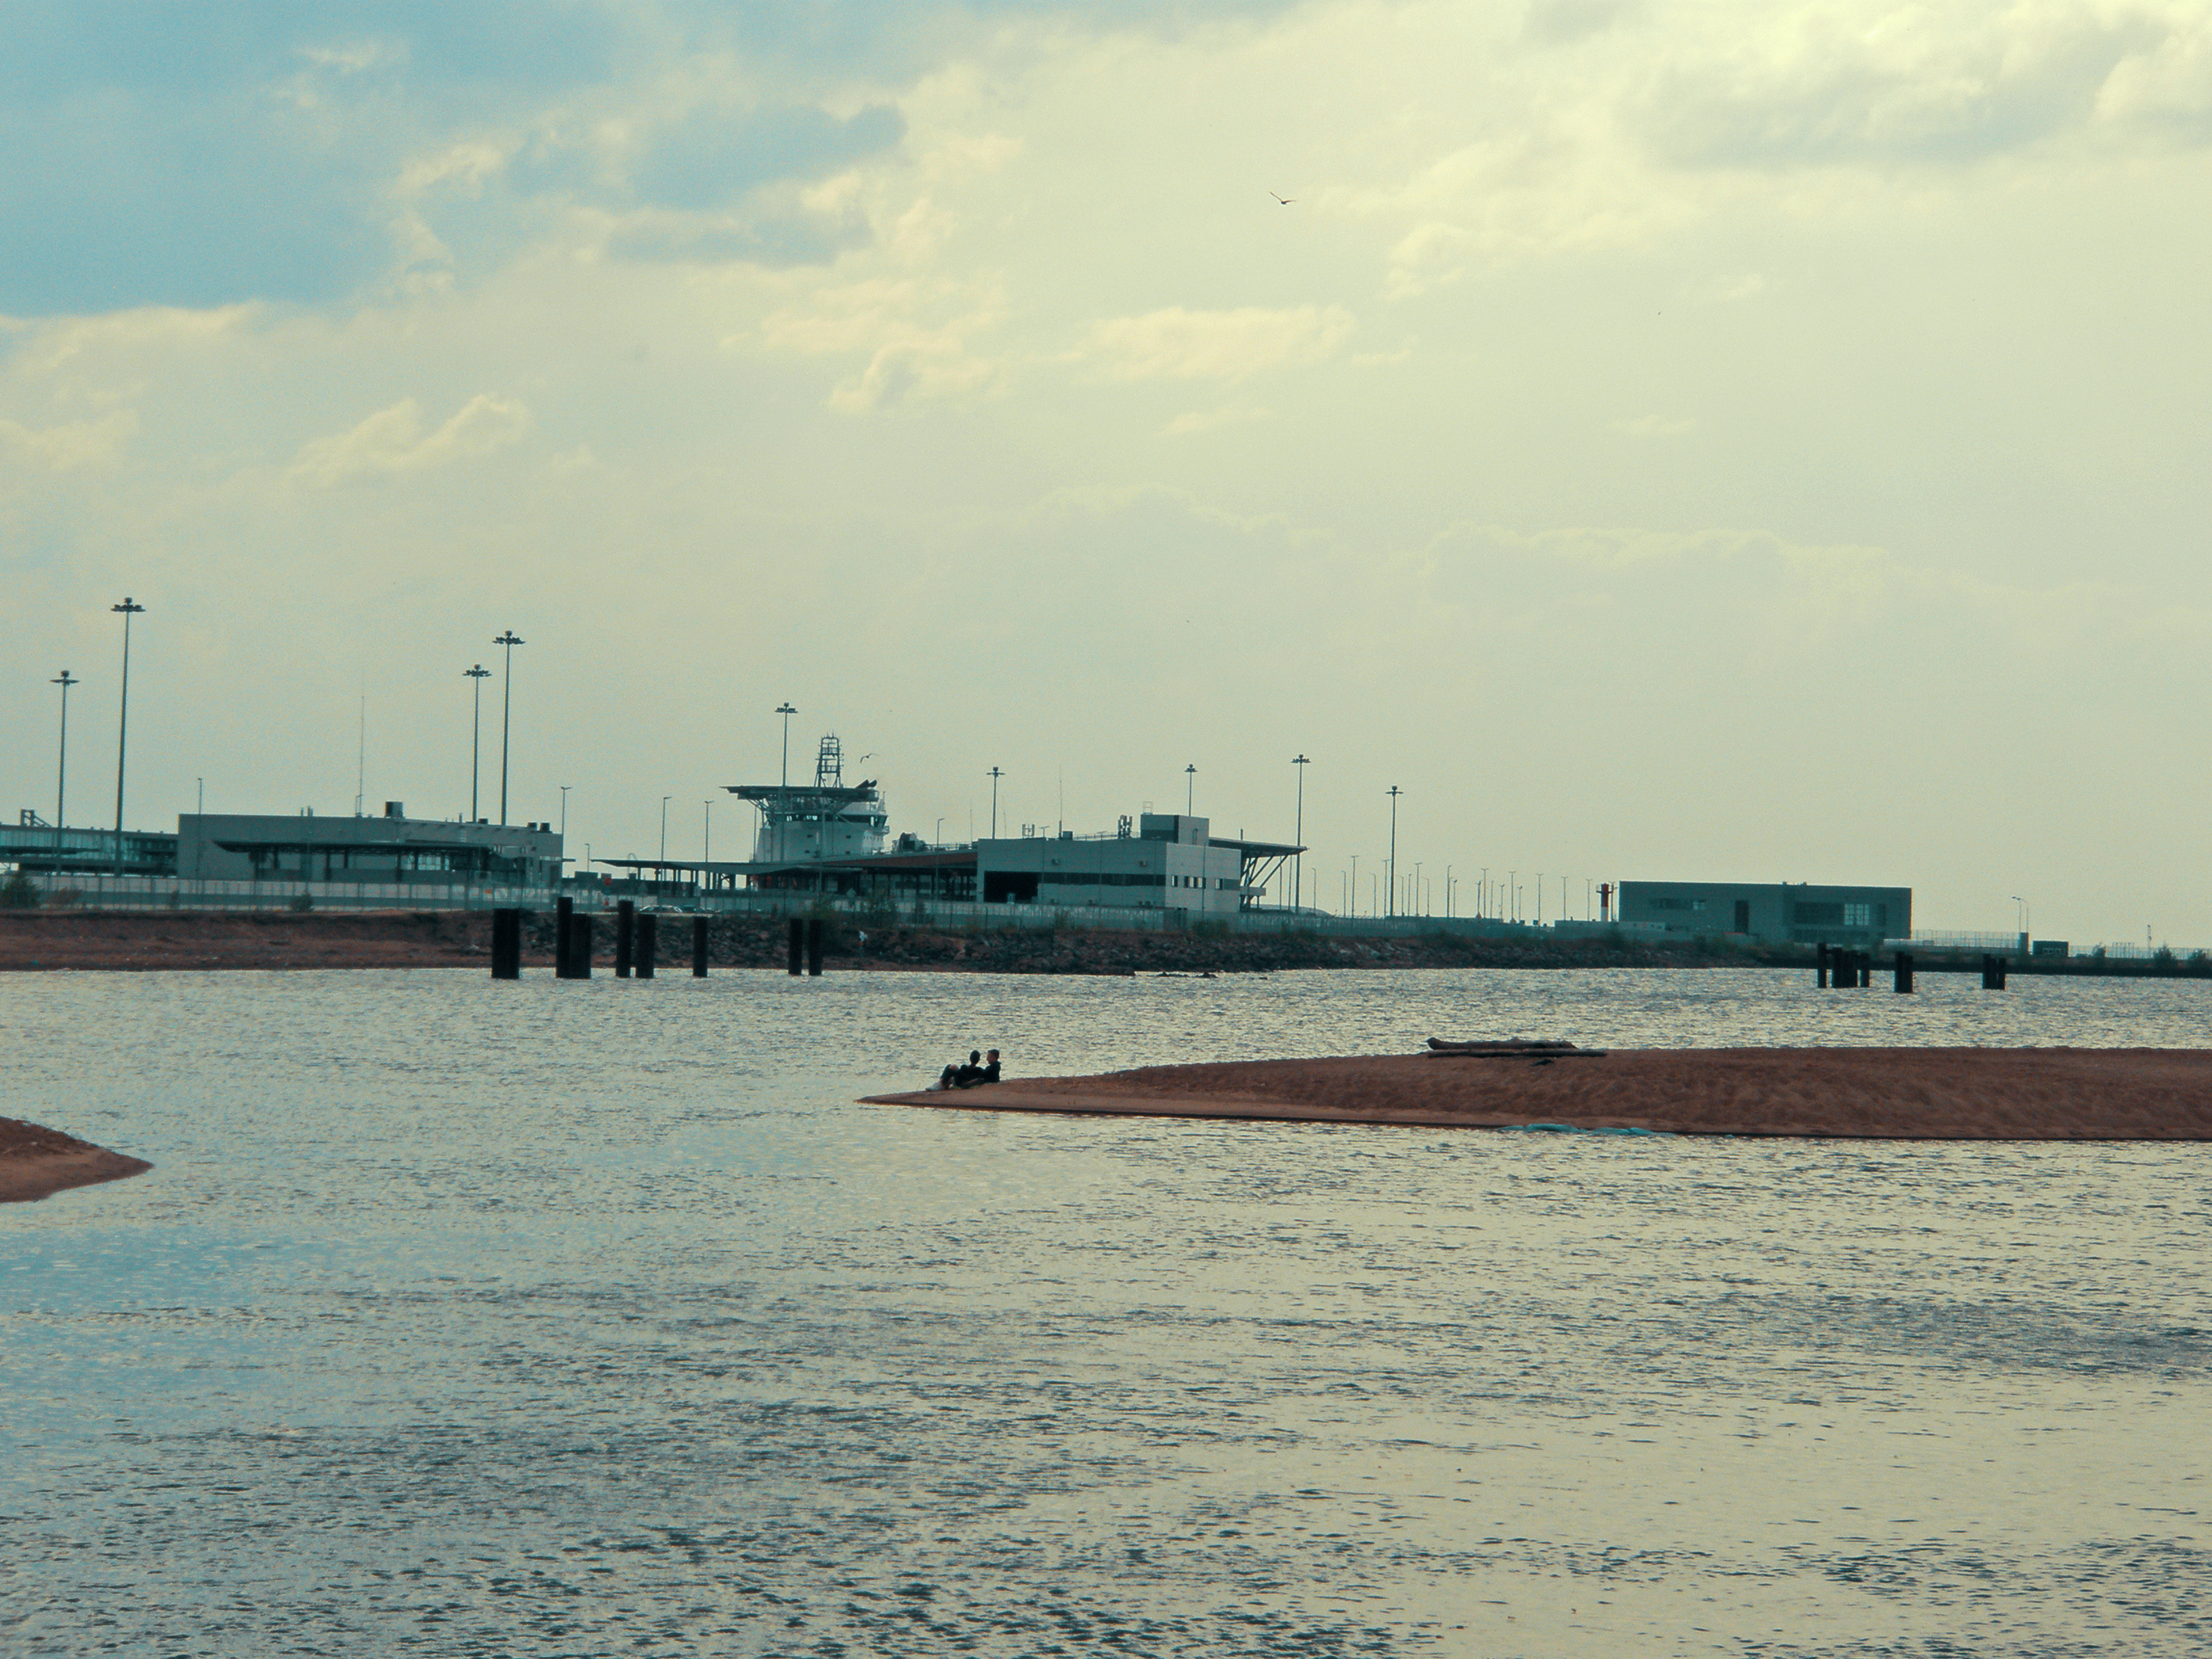
images, water, cloud, sky, water resources, street light, beach, coastal and oceanic landforms, horizon, waterway, wind wave, city, calm, sand, shore, dock, coast, wave, pier, ocean, evening, channel, nonbuilding structure, dusk, lake, boardwalk, sound, landscape, bay, vacation, sea, water transportation, tide, inlet, tourism, port, freight transport, cumulus, building, winter, river